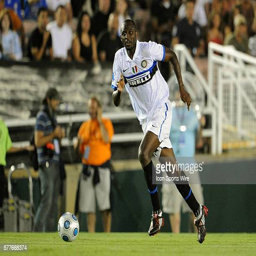
football player during event between football teams